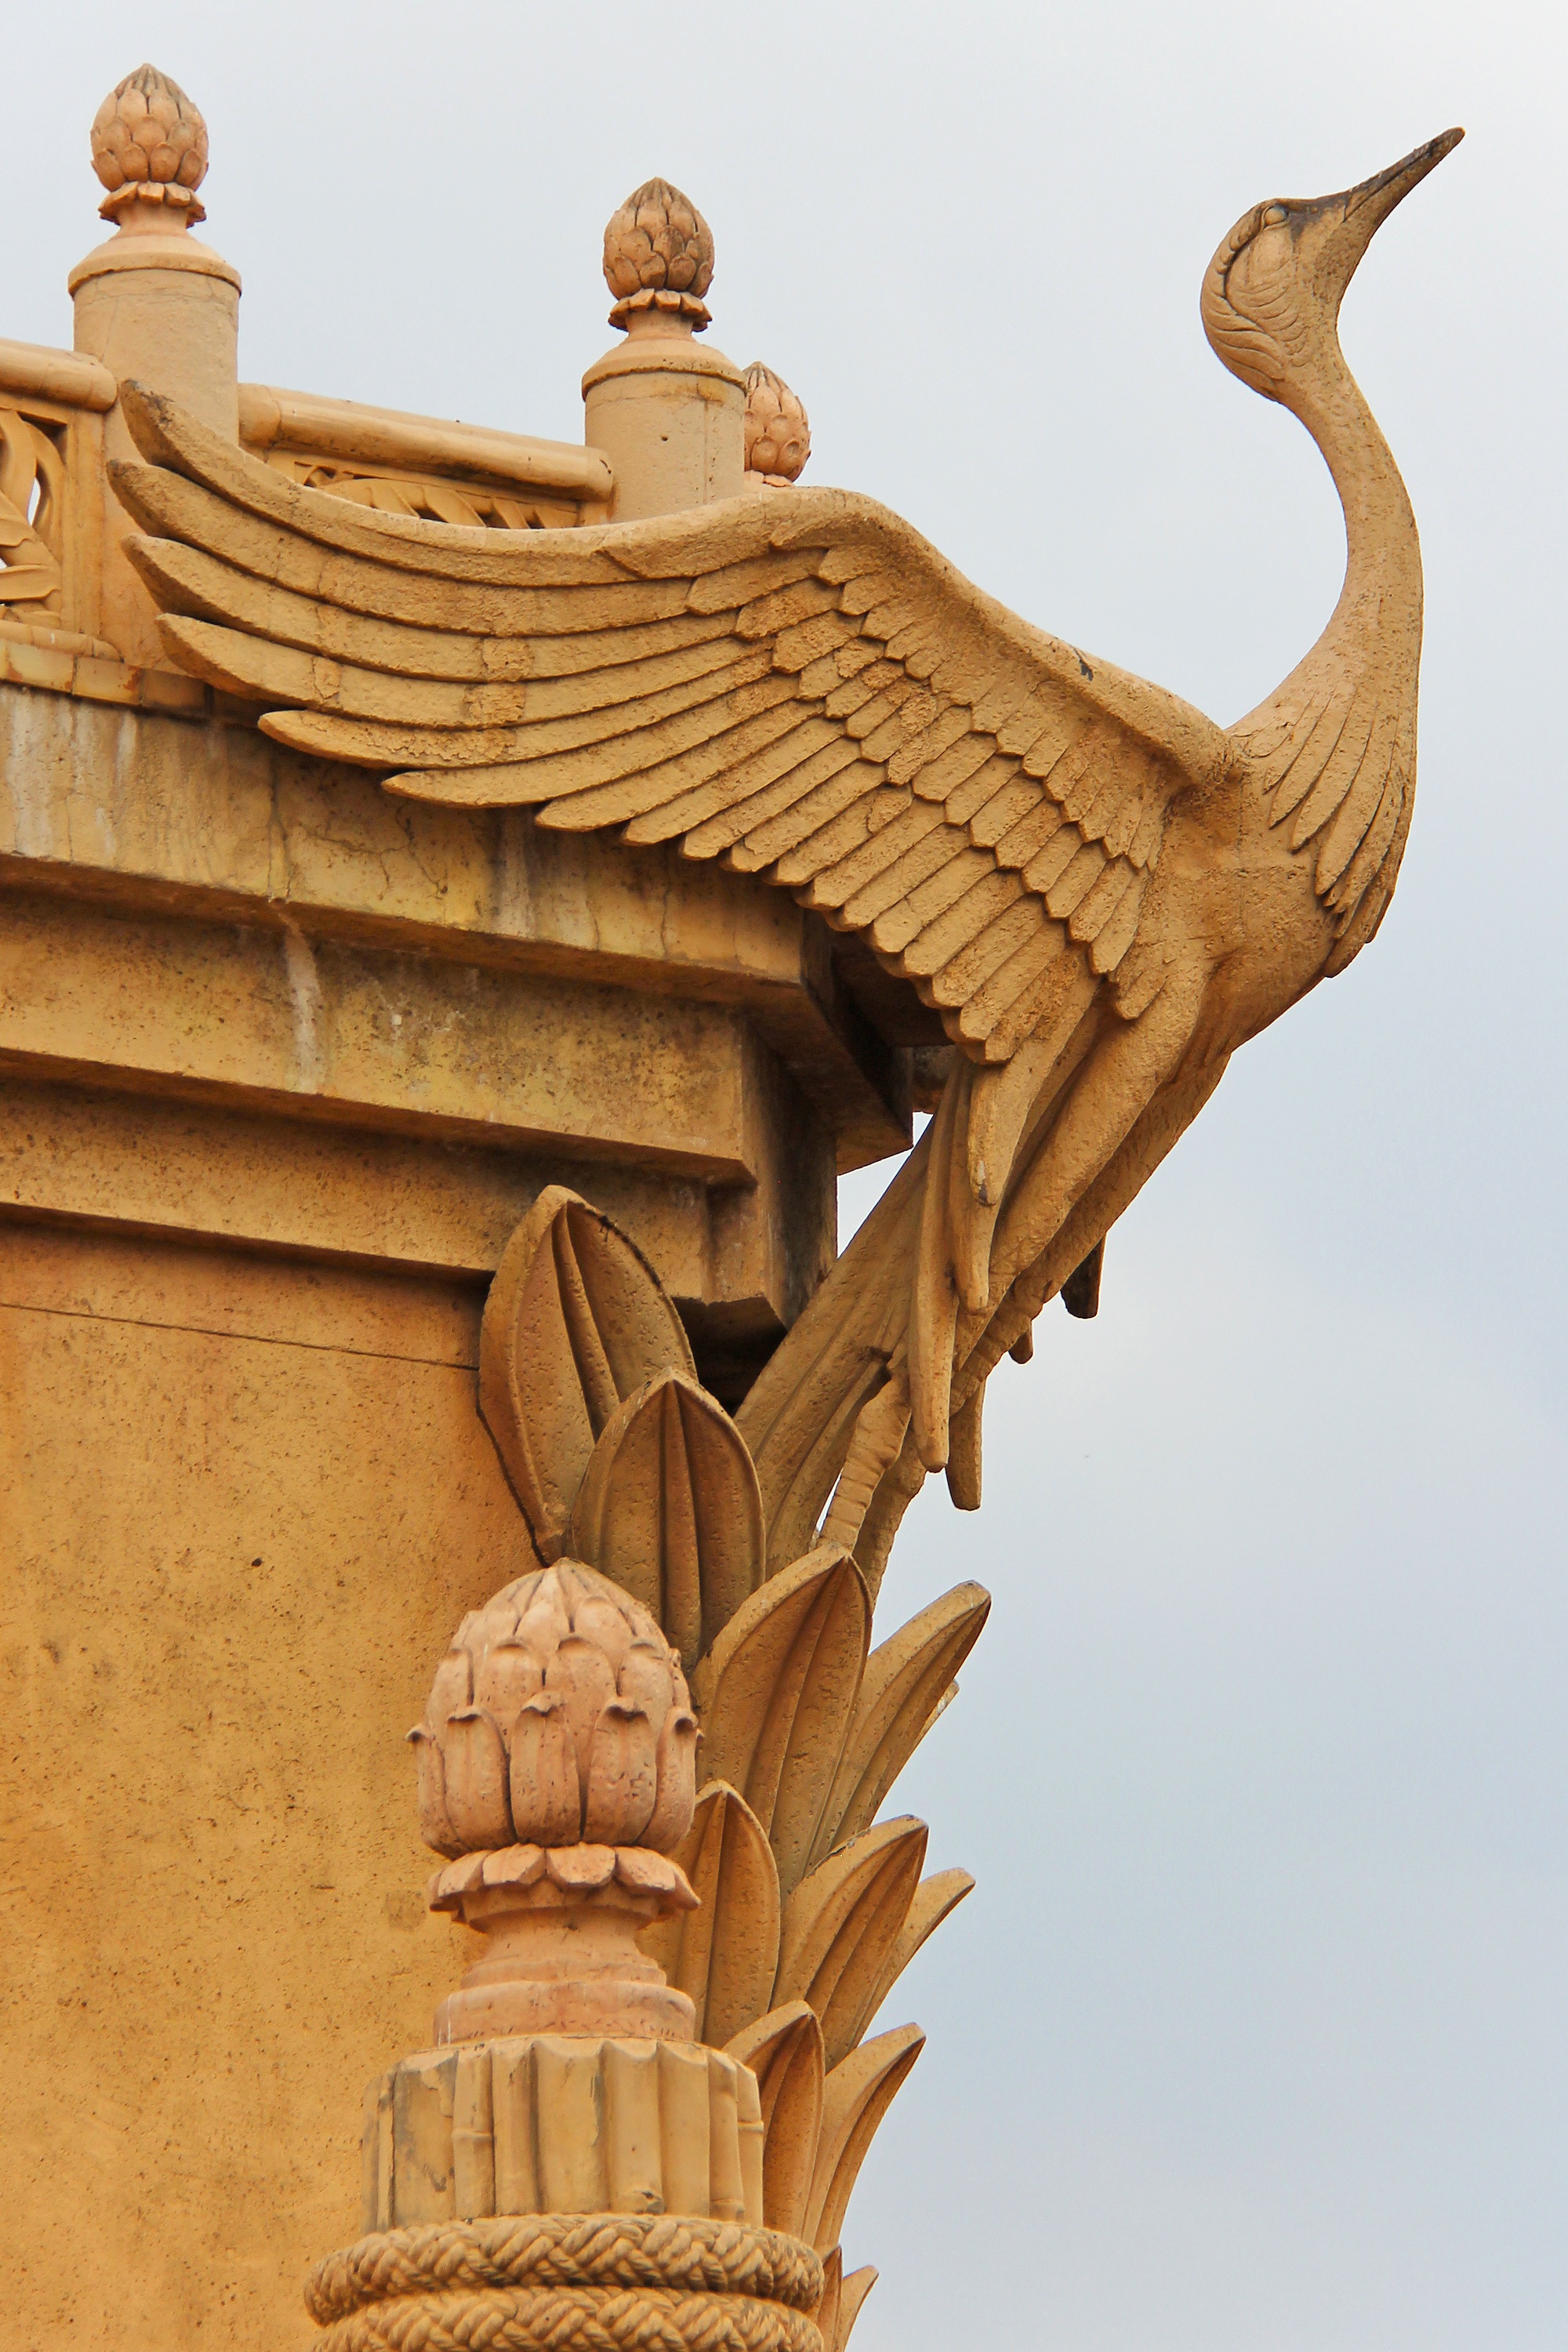
wood, monument, statue, sculpture, art, temple, visual, experience, carving, stunning, south africa, johannesburg, ancient history, the palace of the lost city